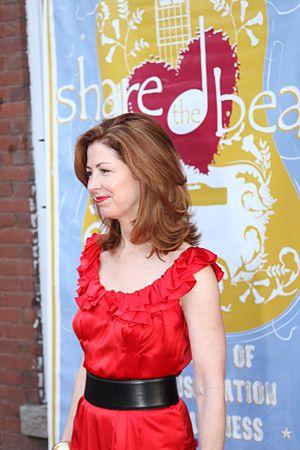
Dana Welles Delany, née le 13 mars 1956 à New York, est une actrice et productrice américaine.
Desperate Housewives ou Beautés désespérées est un feuilleton télévisé américain en 180 épisodes de 42 minutes créé par Marc Cherry et diffusé entre le 3 octobre 2004 et le 13 mai 2012 sur le réseau ABC et en simultané au Canada sur le réseau CTV.